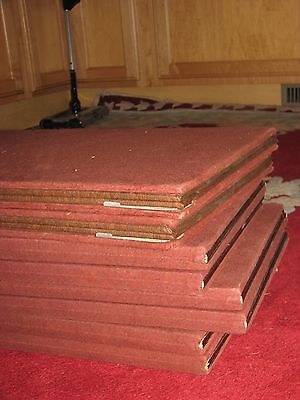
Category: table